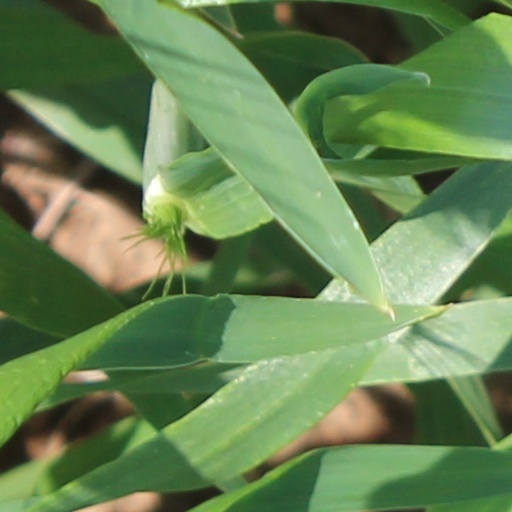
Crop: wheat